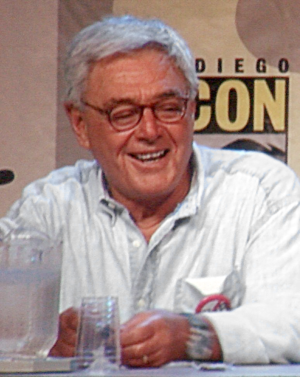
Richard Donald Schwartzberg, alias Richard Donner, est un réalisateur et producteur de cinéma américain, né le 24 avril 1930 à New York. Après avoir dirigé le classique d'horreur La Malédiction, Donner est devenu célèbre avec Superman en 1978, un des plus grands succès de l'histoire du cinéma. L'influence de ce film a contribué à imposer le genre de films de super-héros, ouvrant la voie aux futures sagas de Batman et de Spider-man. En outre, Donner a relancé le goût pour les films d'action buddy movies, avec la série de films L'Arme fatale qu'il réalisa.